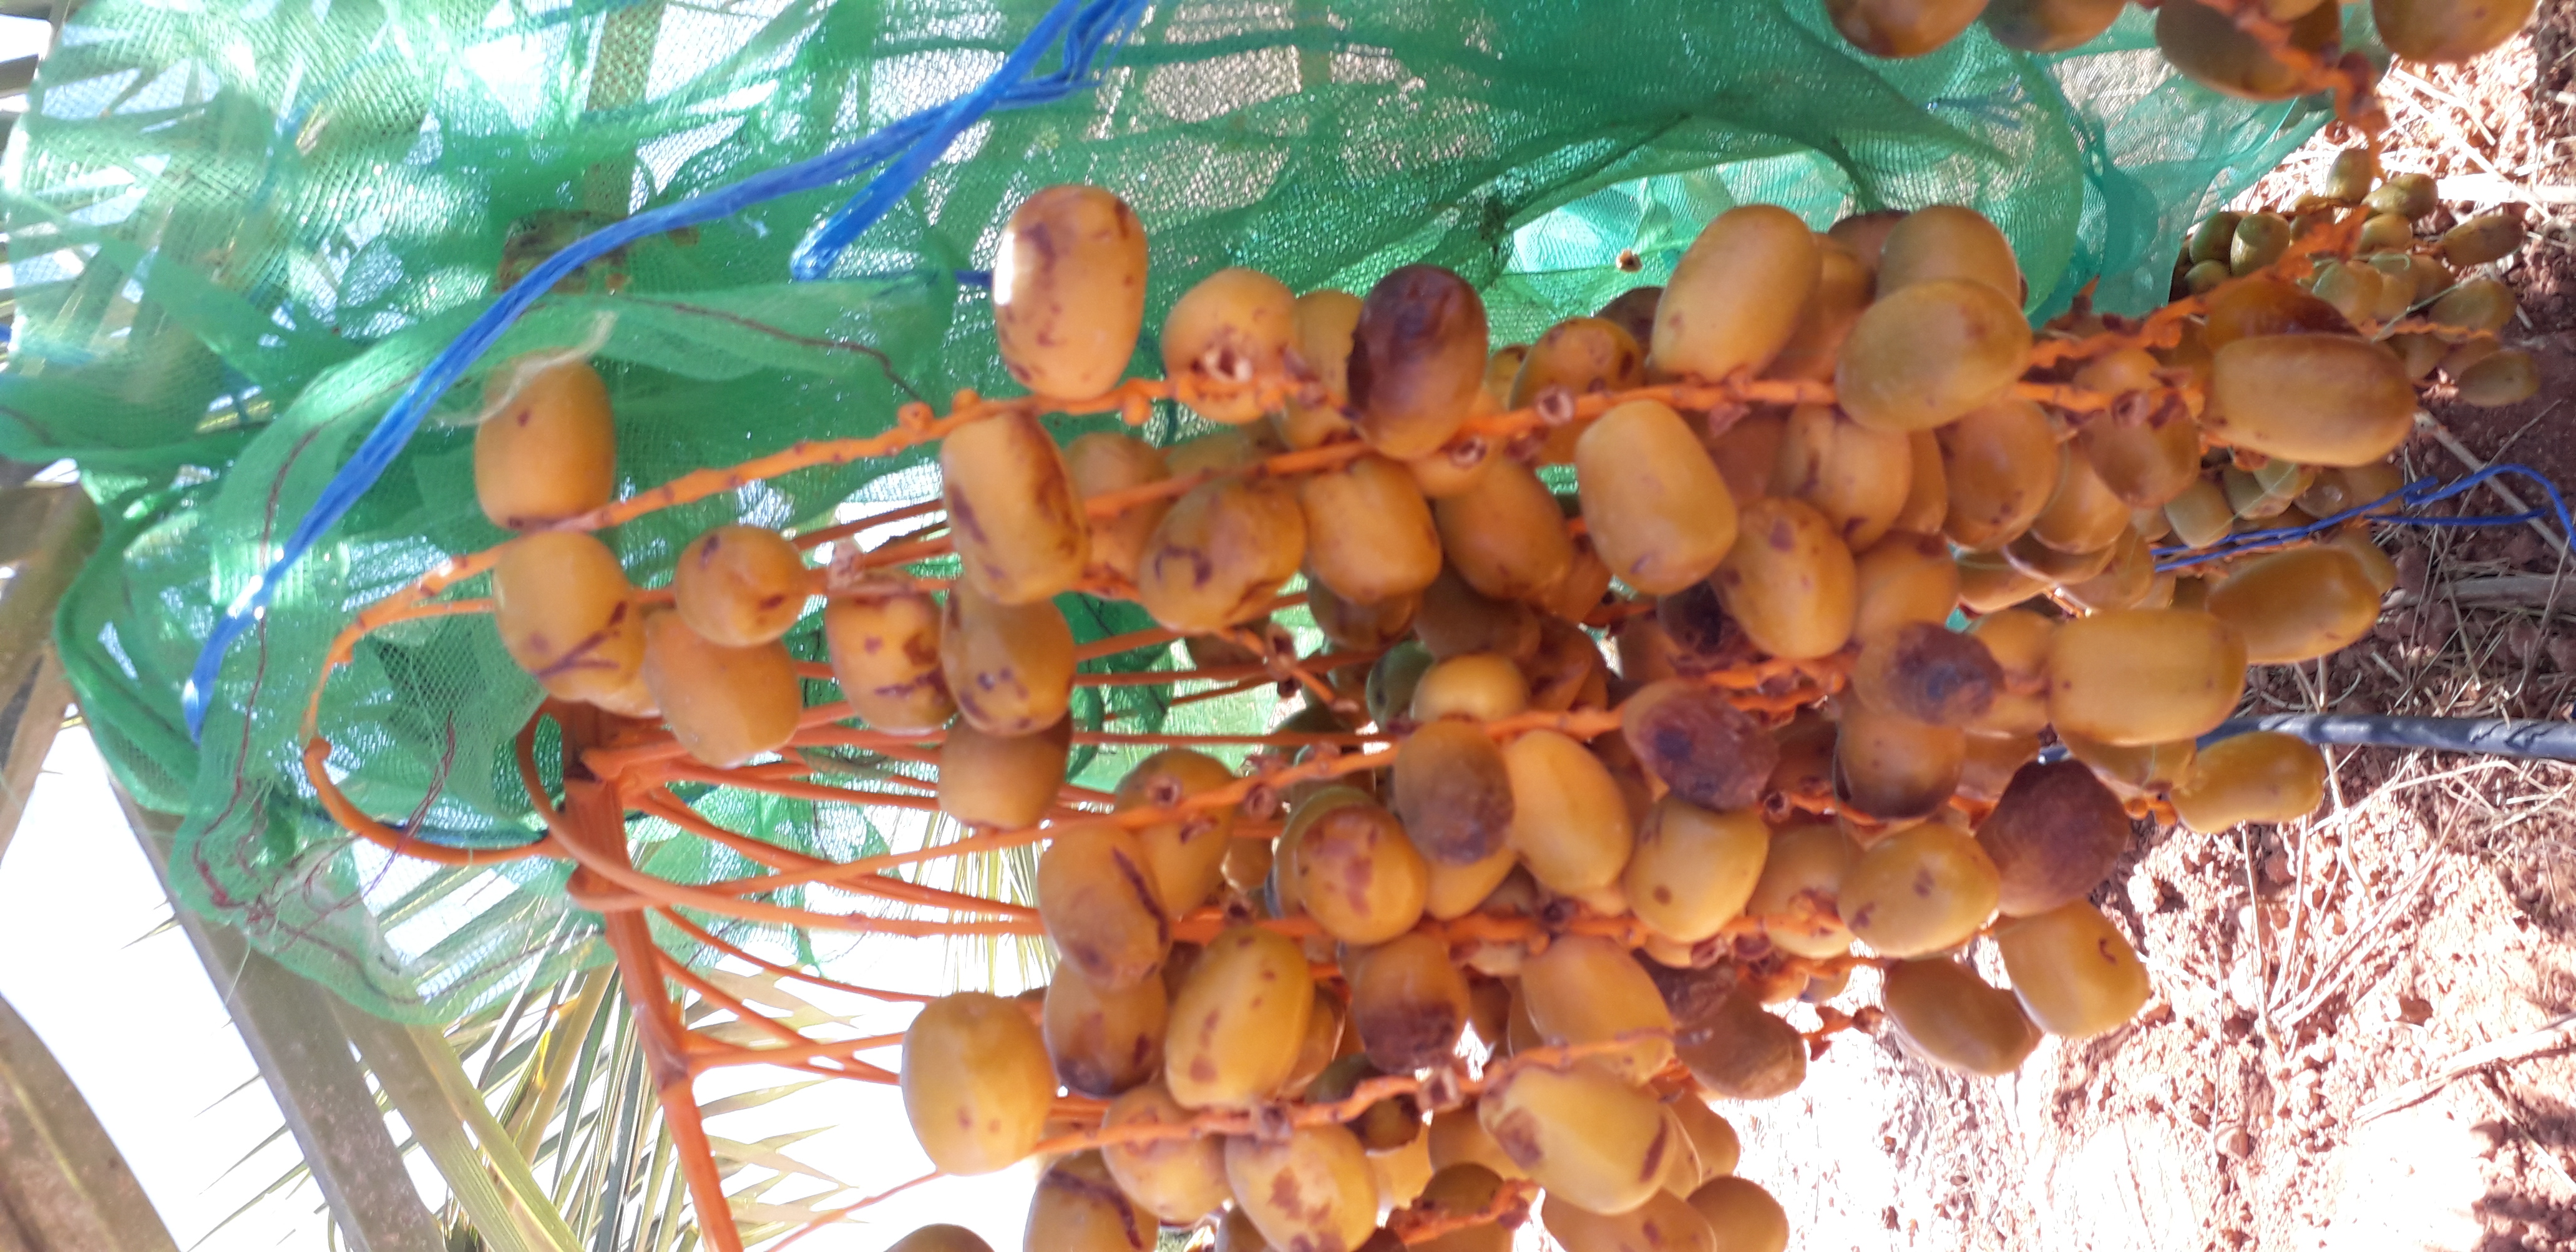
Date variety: Boufagous